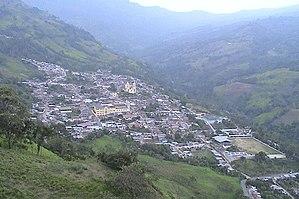
Gramalote est une municipalité située dans le département de Norte de Santander en Colombie.